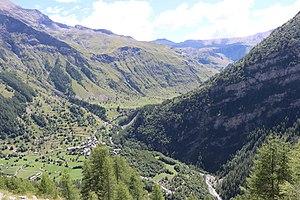
Vue sur le village de Prapic, sur la commune d'Orcières dans les Hautes-Alpes
Orcières est une commune française située dans la vallée du Champsaur, le département des Hautes-Alpes en région Provence-Alpes-Côte d'Azur.